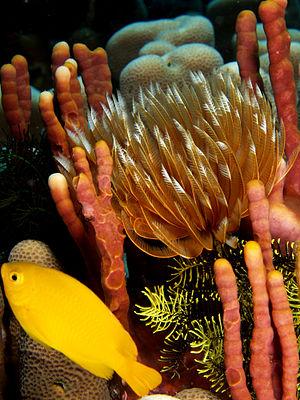
Sabellastarte sanctijosephi est une espèce de vers marins polychètes de la famille des Sabellidae.